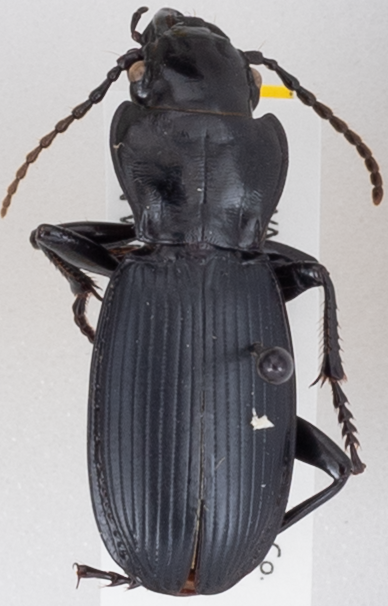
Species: Pterostichus lama
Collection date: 2020-08-18
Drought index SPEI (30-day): -1.34
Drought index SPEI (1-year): -0.8
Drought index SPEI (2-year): -2.09